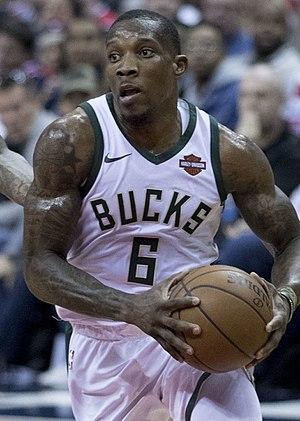
Eric Bledsoe, né le 9 décembre 1989 à Birmingham dans l'Alabama est un joueur de basket-ball américain. Il évolue au poste de meneur de jeu.